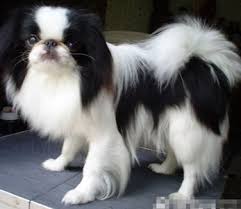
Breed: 249-n000106-Japanese_spaniel